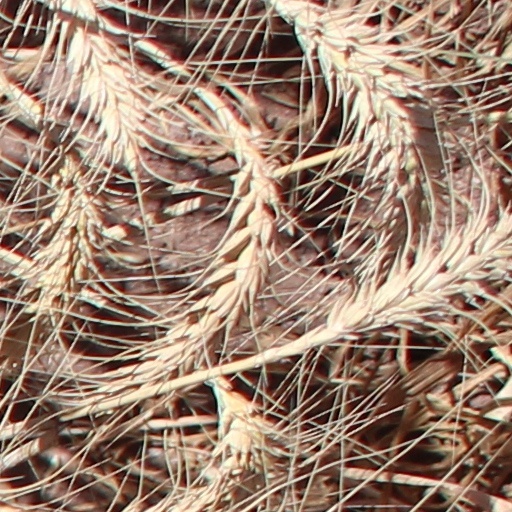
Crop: wheat